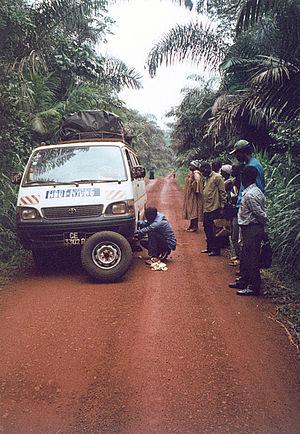
Le Cameroun compte près de 51 350 km de routes principales dont 6 760 km de routes bitumées en 2016 et 47 242 non bitumées.